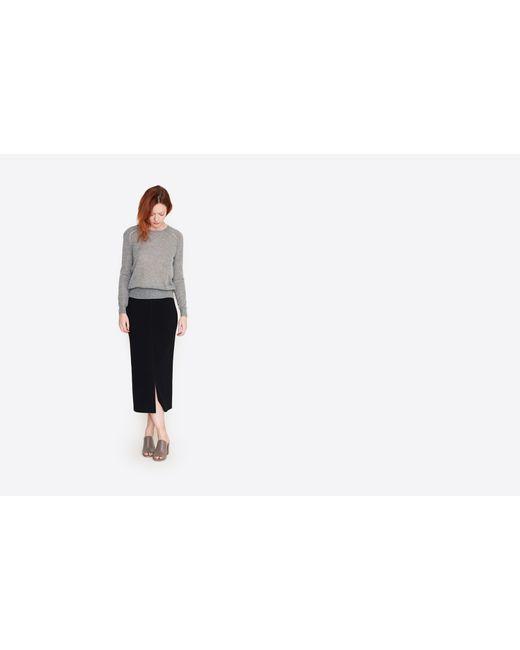
grauer lässiger, lockerer Pullover mit langen Ärmeln, langer schwarzer Rock